A Glass of Beer

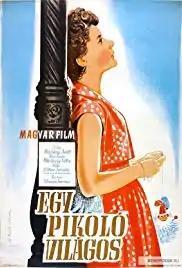

A Glass of Beer (Hungarian: Egy pikoló világos) is a 1955 Hungarian comedy film directed by Félix Máriássy and starring Éva Ruttkai, Tibor Bitskey and Elma Bulla. It is also known as A Half Pint of Beer.